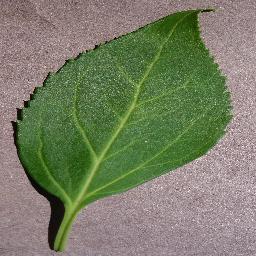
Label: Cherry___healthy